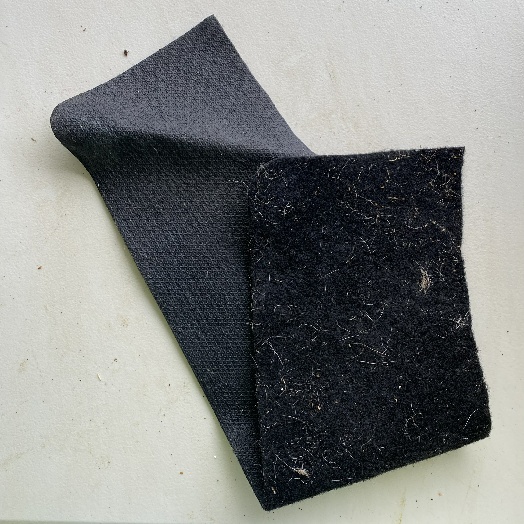
Label: Miscellaneous Trash